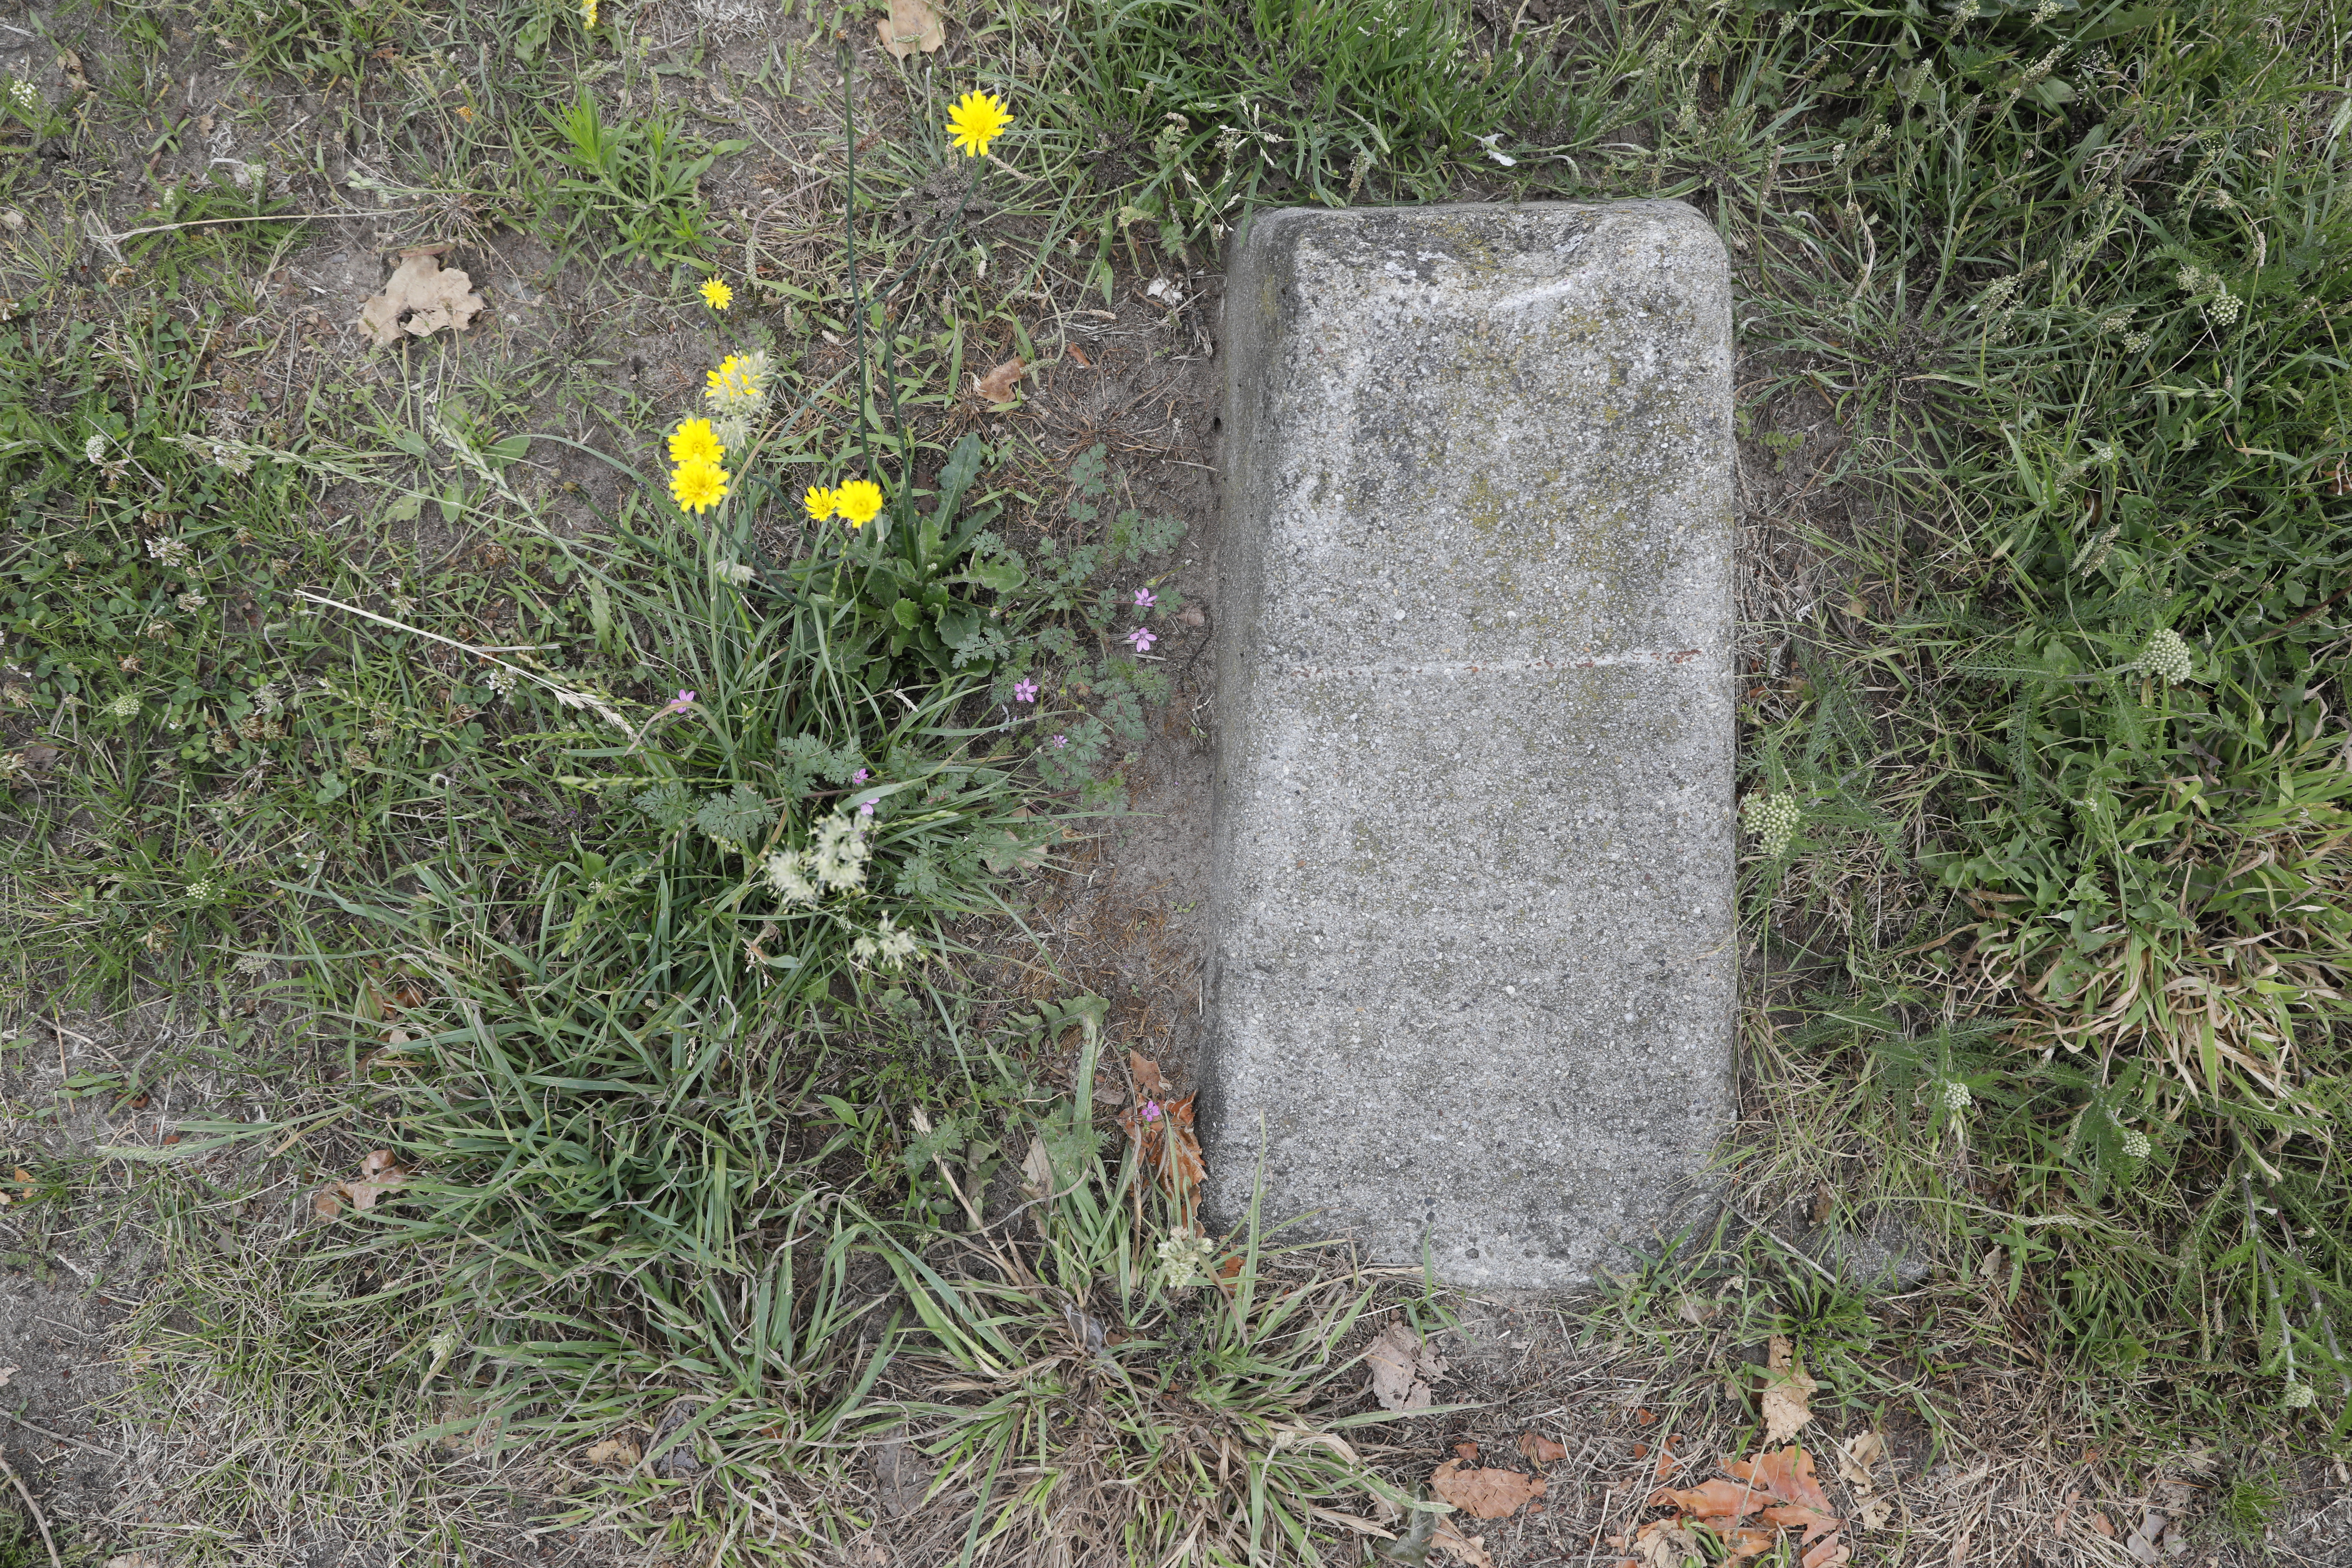
Plant species: Hypochaeris radicata, Erodium cicutarium